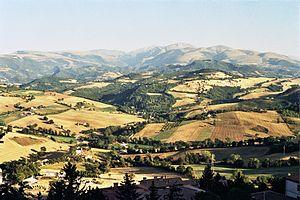
Sainte Camilla Battista da Varano, née le 9 avril 1458 et décédée le 31 mai 1524 à Varano, dans les Marches, est une religieuse de l'ordre des clarisses. Elle a laissé une œuvre mystique, centrée sur la Passion du Christ et influencée par l'humanisme de la Renaissance italienne.